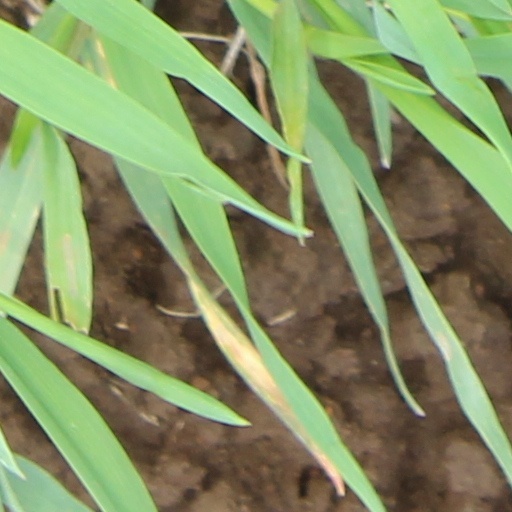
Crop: wheat